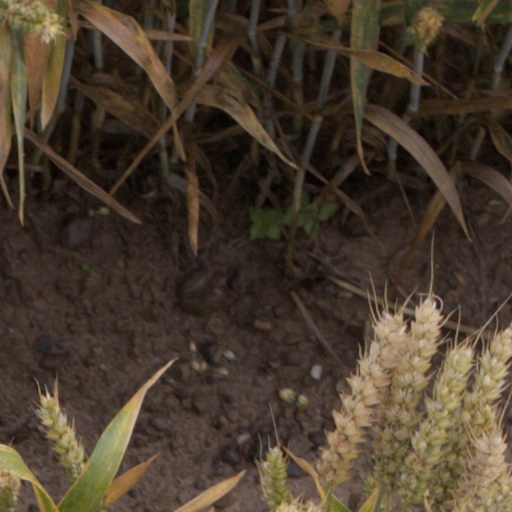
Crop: wheat